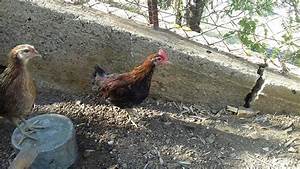
Label: gallina